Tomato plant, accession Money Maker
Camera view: bottom (45 deg); turntable rotation: 0 degrees
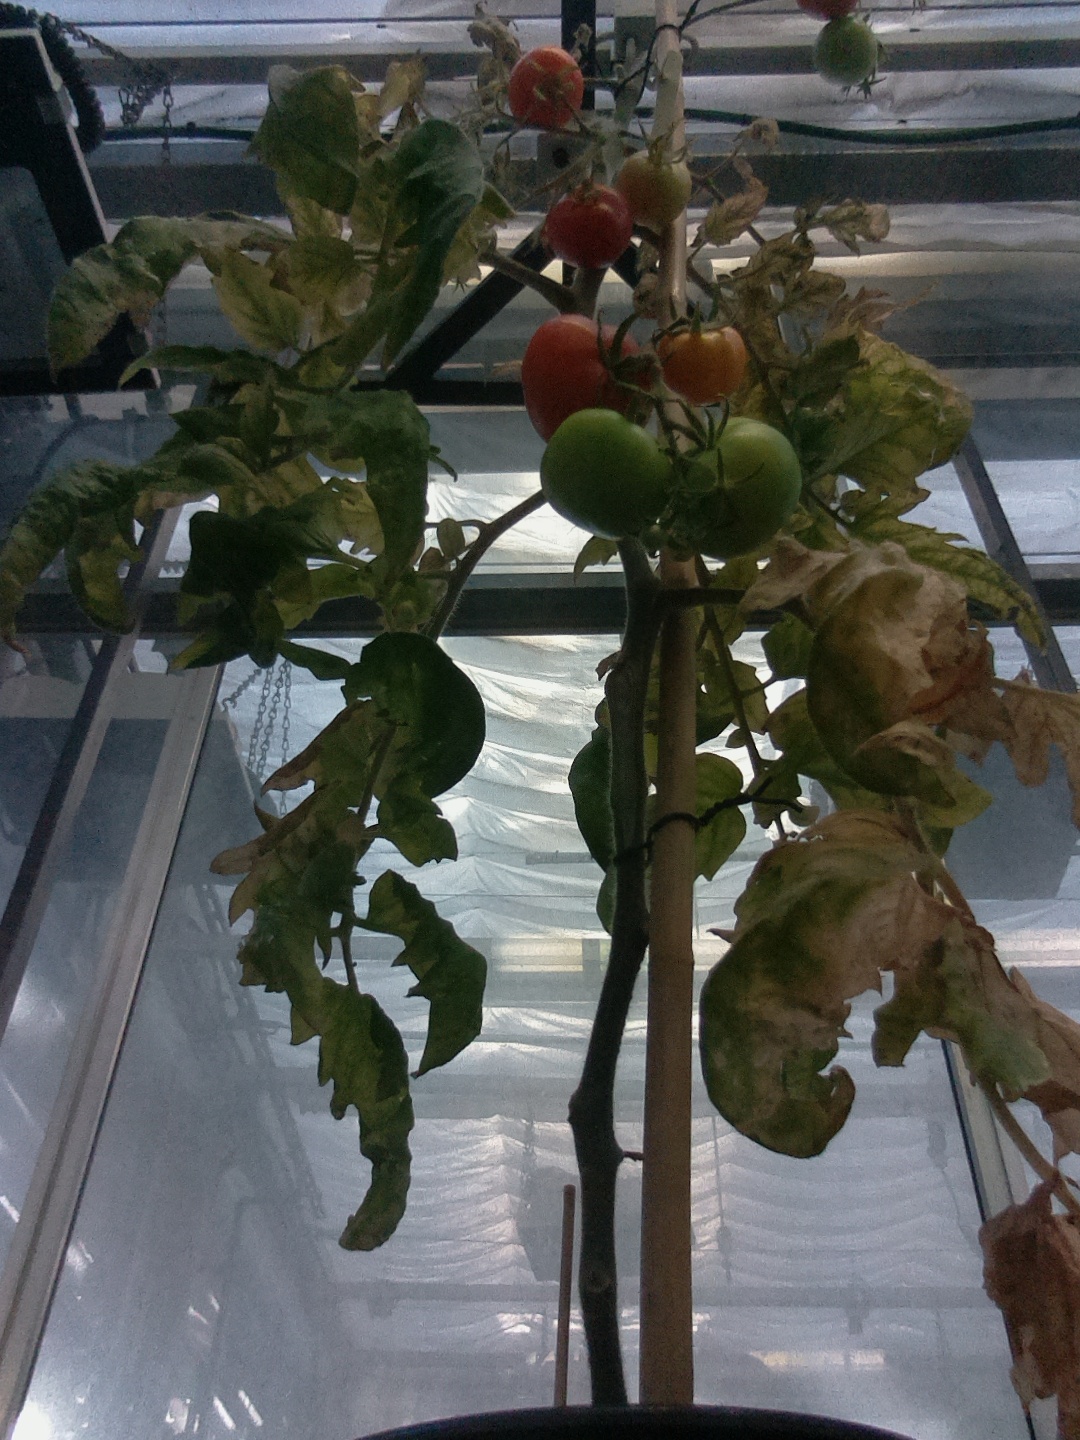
BBCH growth stage 84: 40%-50% of fruits show typical fully ripe color